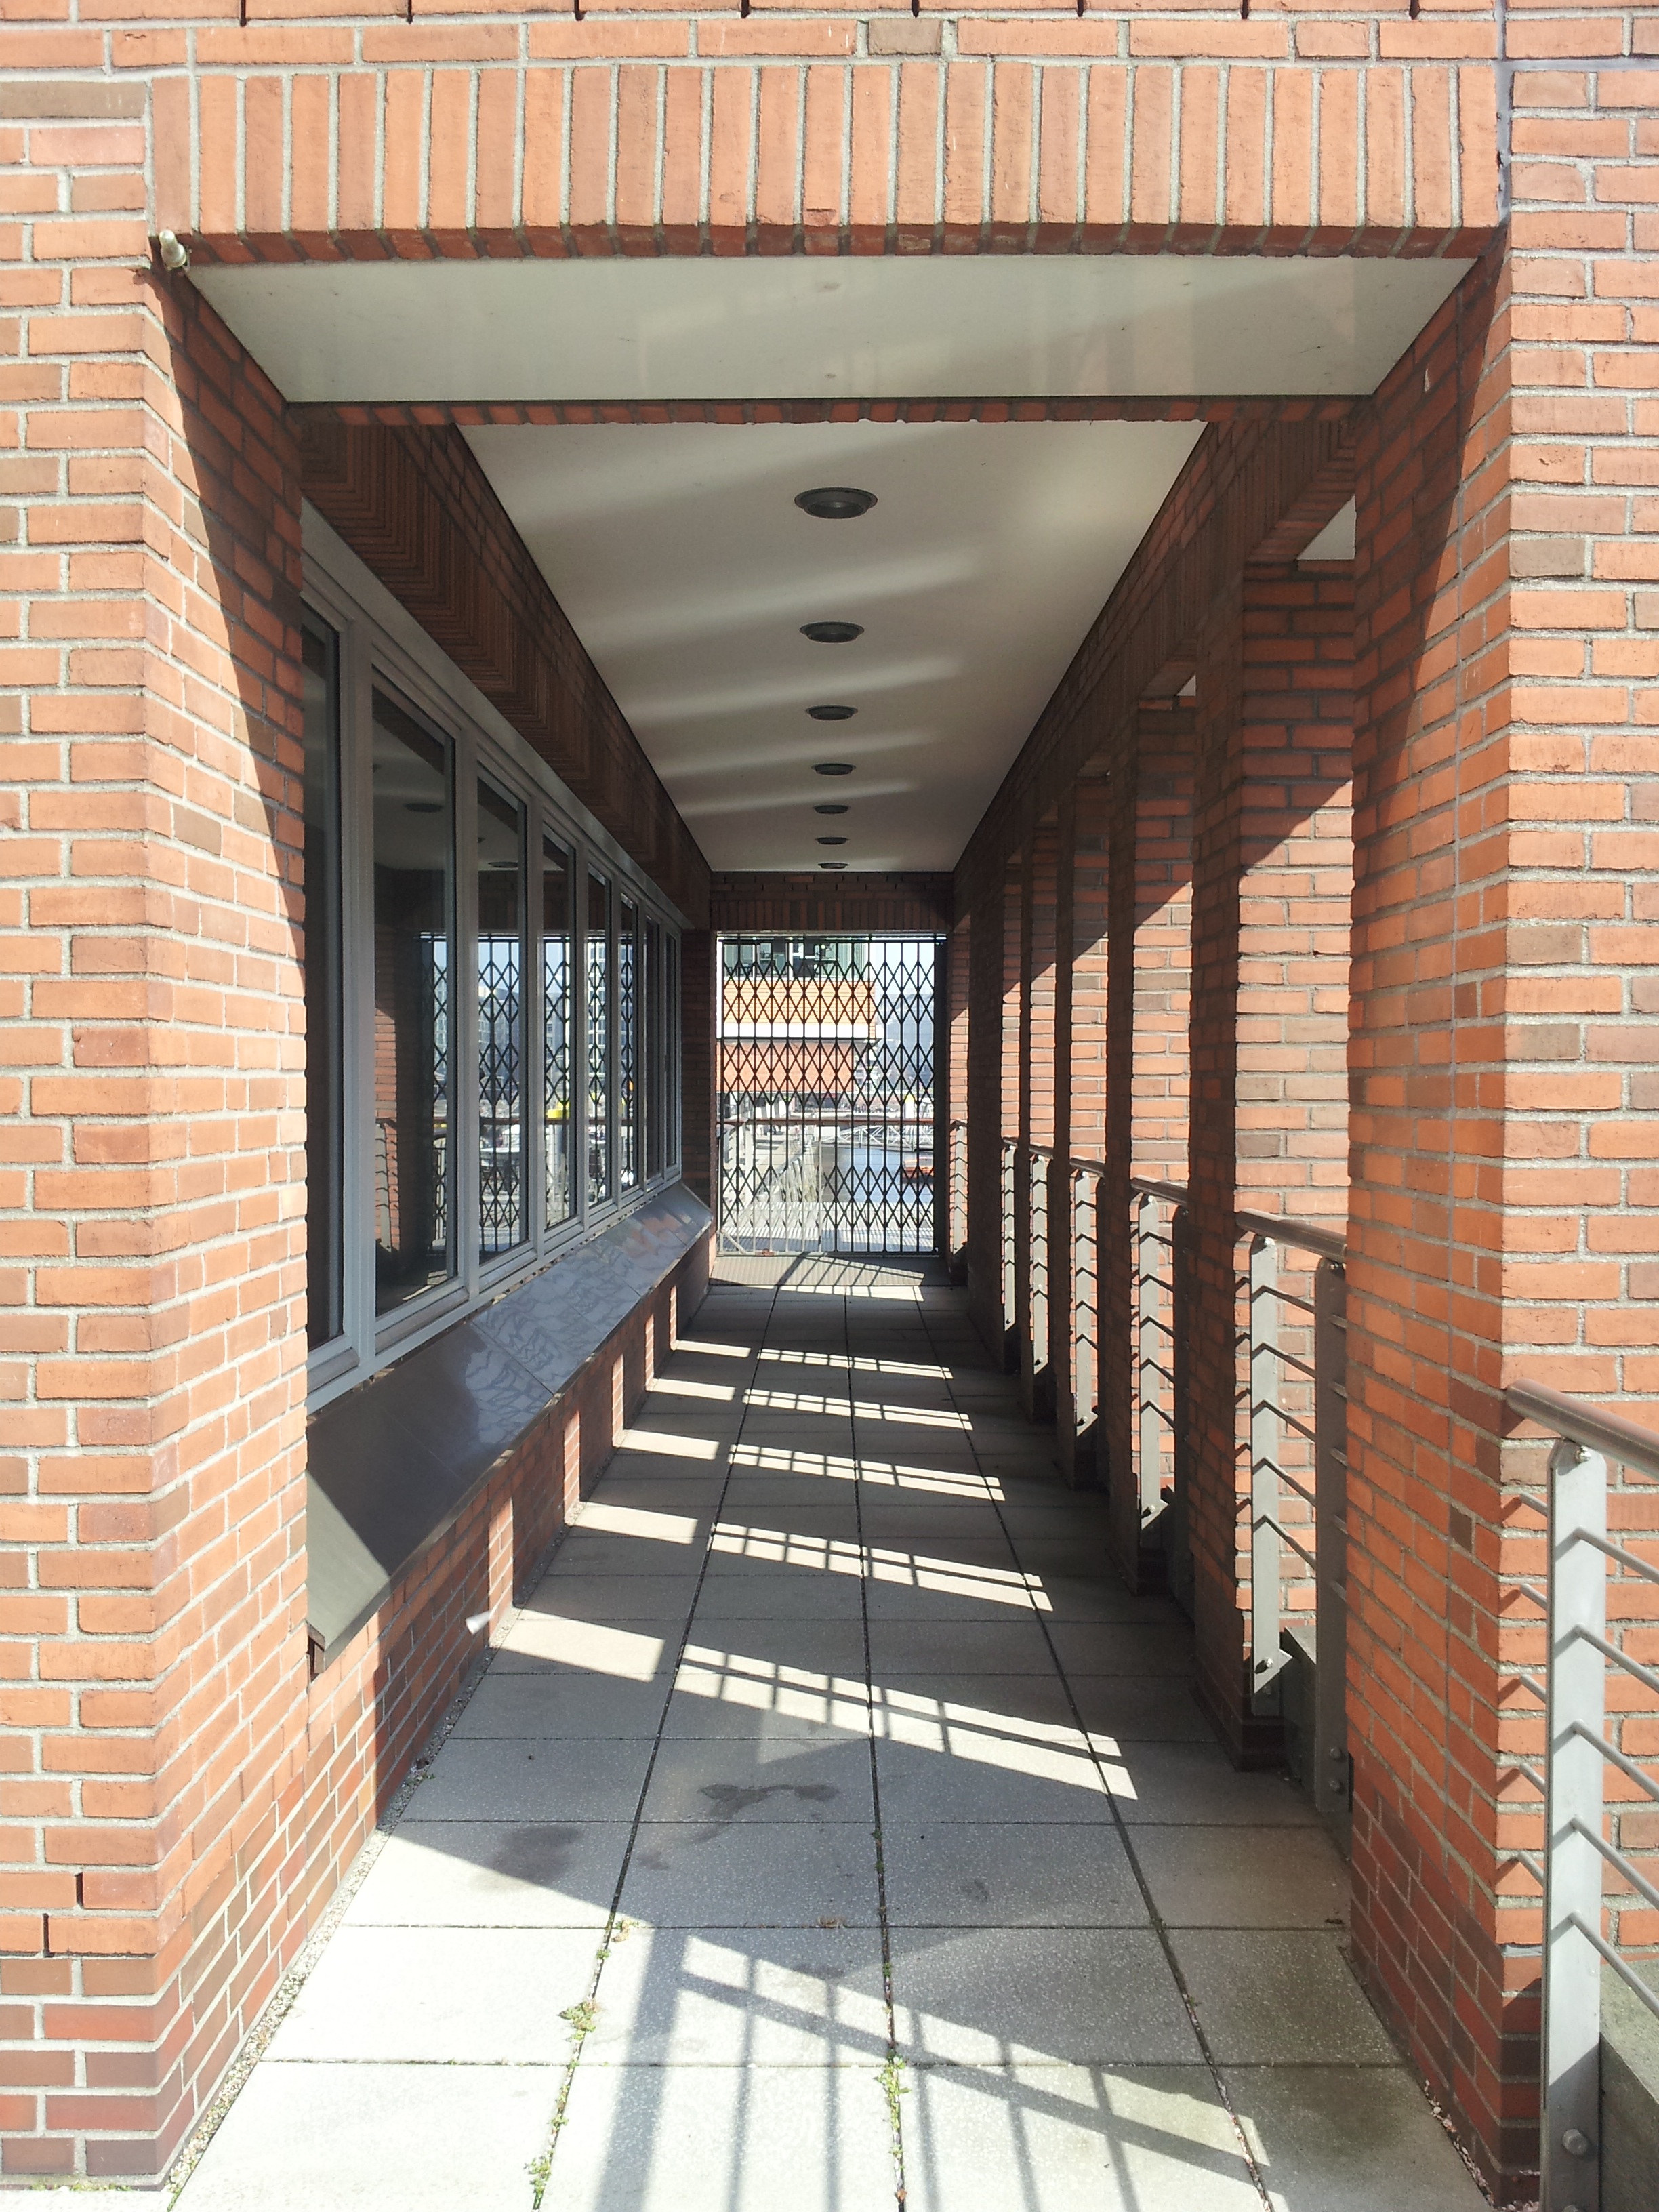
architecture, wood, building, home, wall, porch, railing, hall, facade, property, professional, brick, interior design, stairs, grid, estate, gang, real estate, stone built house, window covering